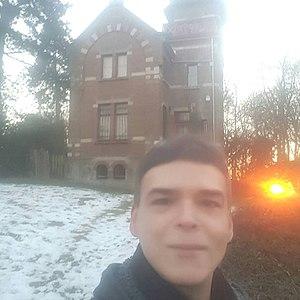
Marcelo Moraes Caetano est un écrivain, professeur et pianiste brésilien. Il a reçu la médaille de vermeil 2011.